Describe the emotion expressed in this image:  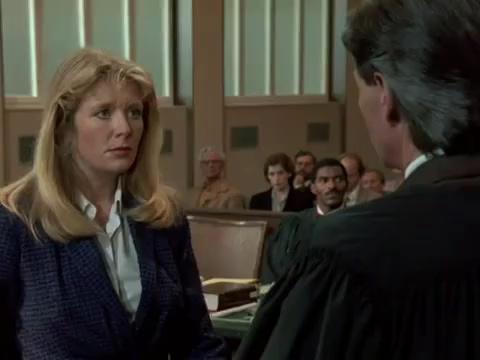
This person displays Pain, valence and arousal with low intensity.